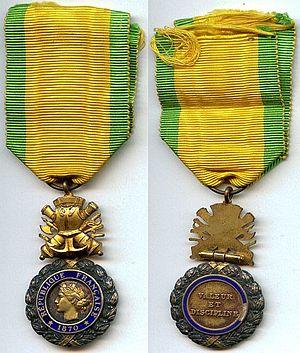
Le 66ᵉ régiment d'infanterie est un régiment d'infanterie de l'Armée de terre française créé sous la Révolution à partir du régiment de Castellas, un régiment d'infanterie suisse au service du Royaume de France.